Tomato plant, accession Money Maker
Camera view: horizontal (90 deg, fisheye); turntable rotation: 270 degrees
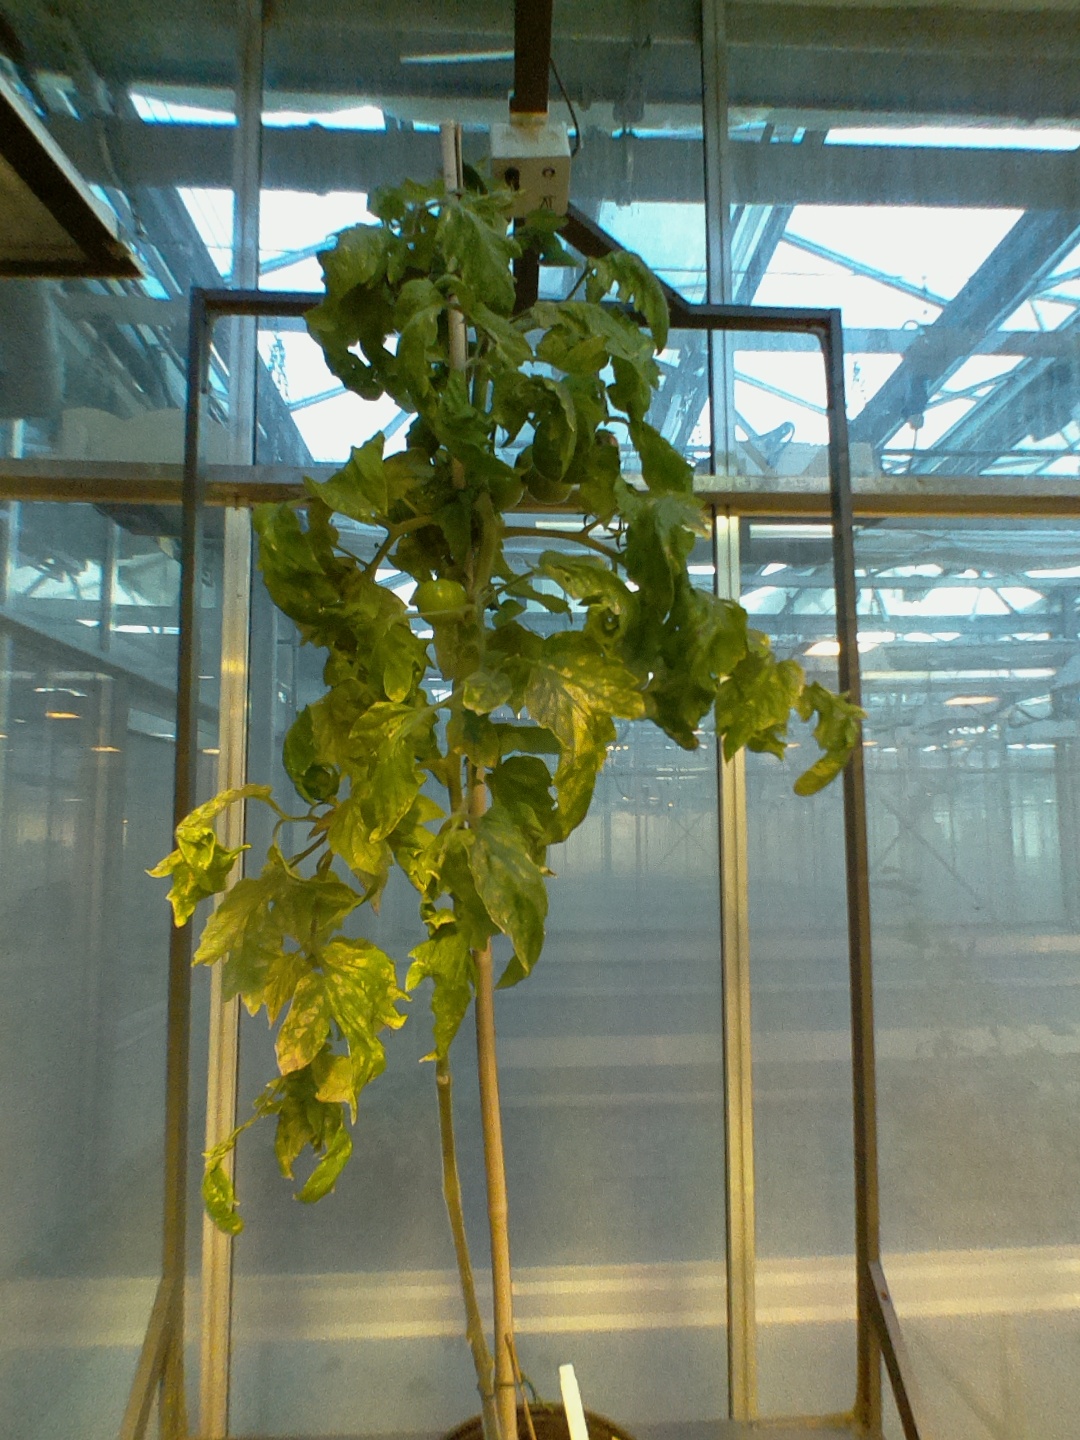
BBCH growth stage 80: fruits start showing typical ripe color (orange -> red)